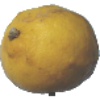
Label: Lemon 1